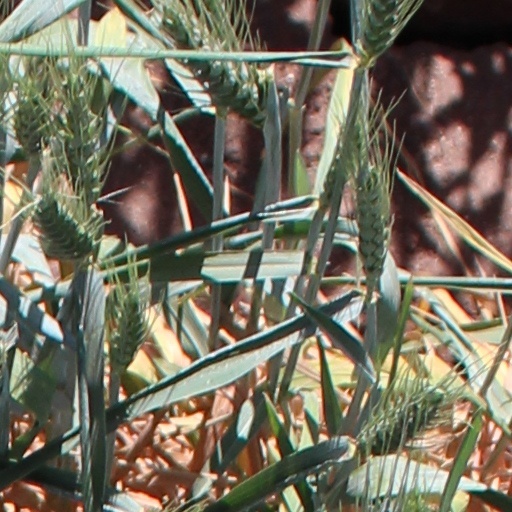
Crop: wheat